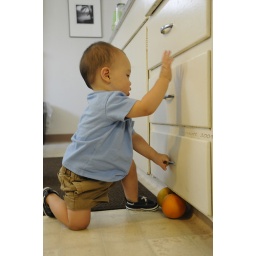
Little boy playing in kitchen